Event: Nepal Earthquake
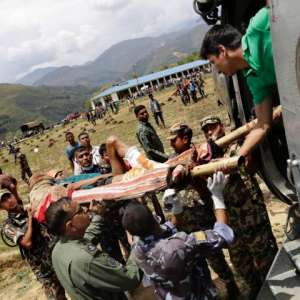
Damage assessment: no_damage